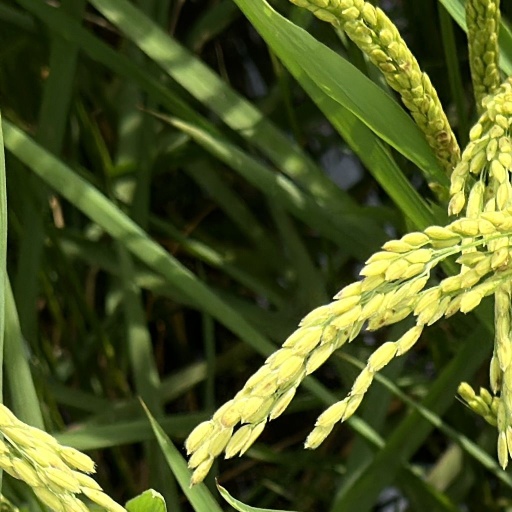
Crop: rice